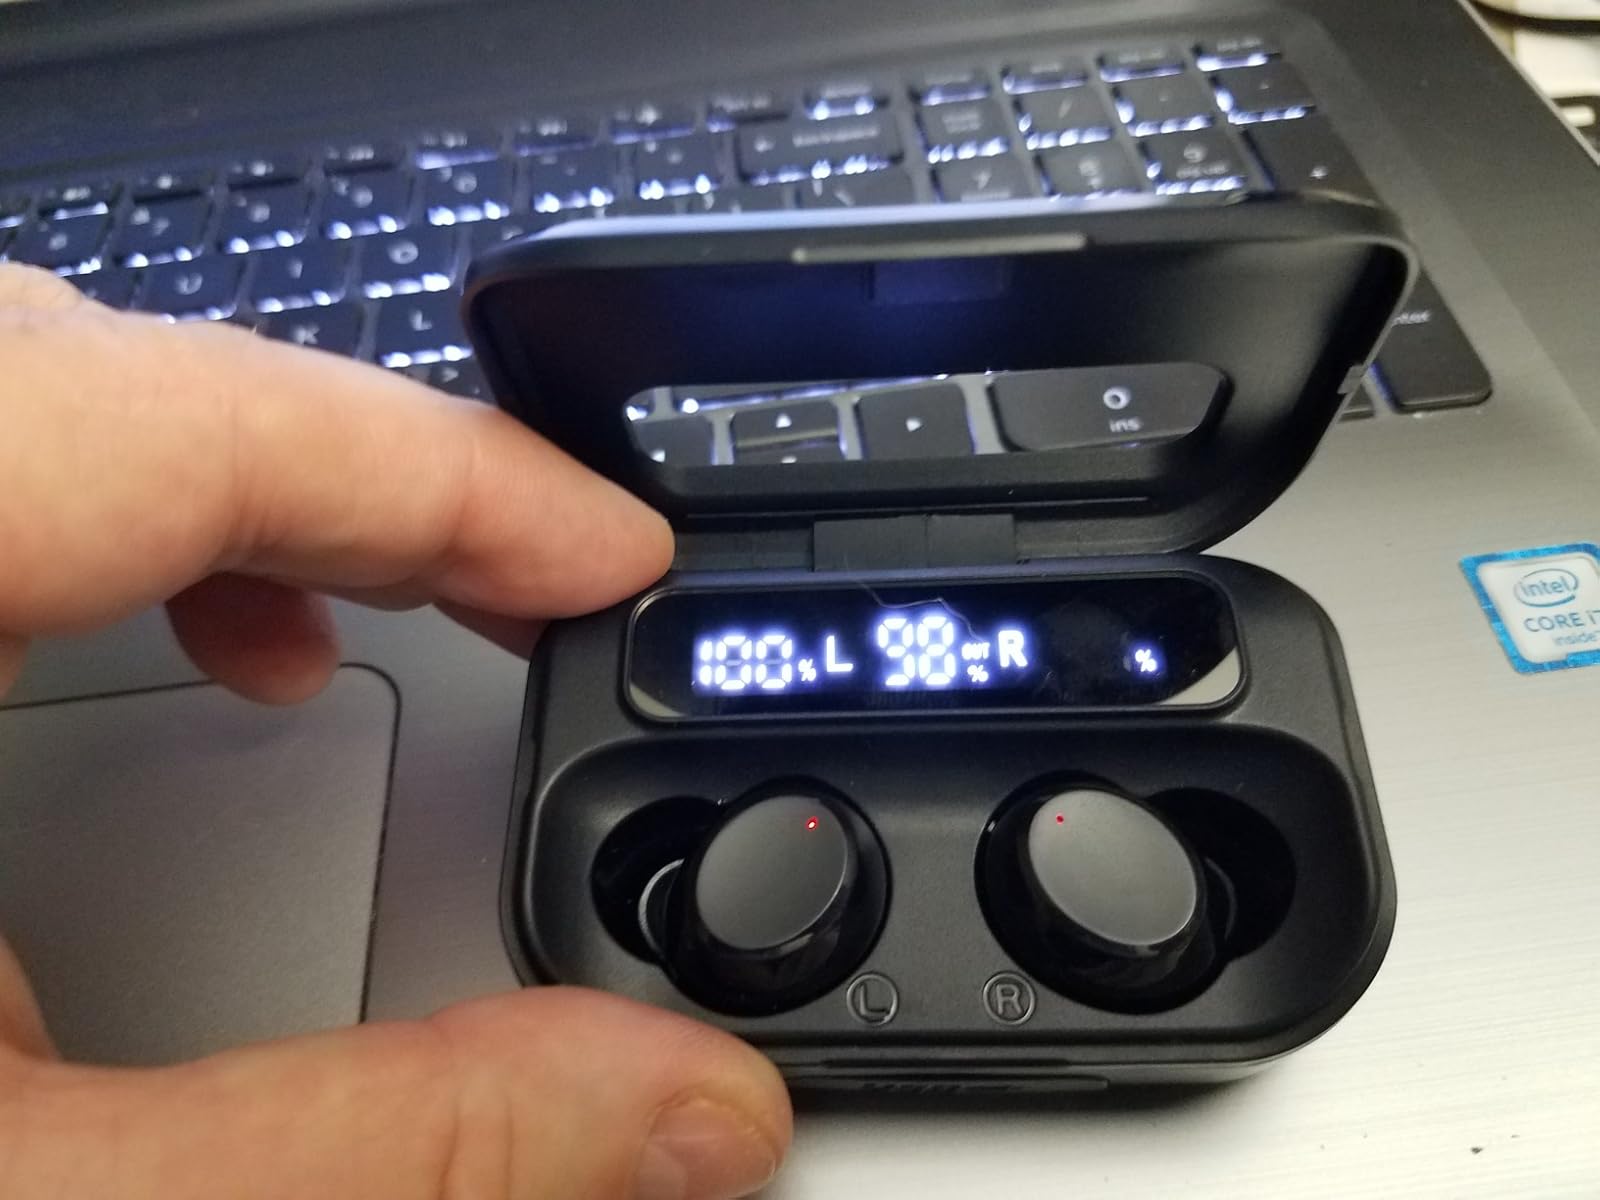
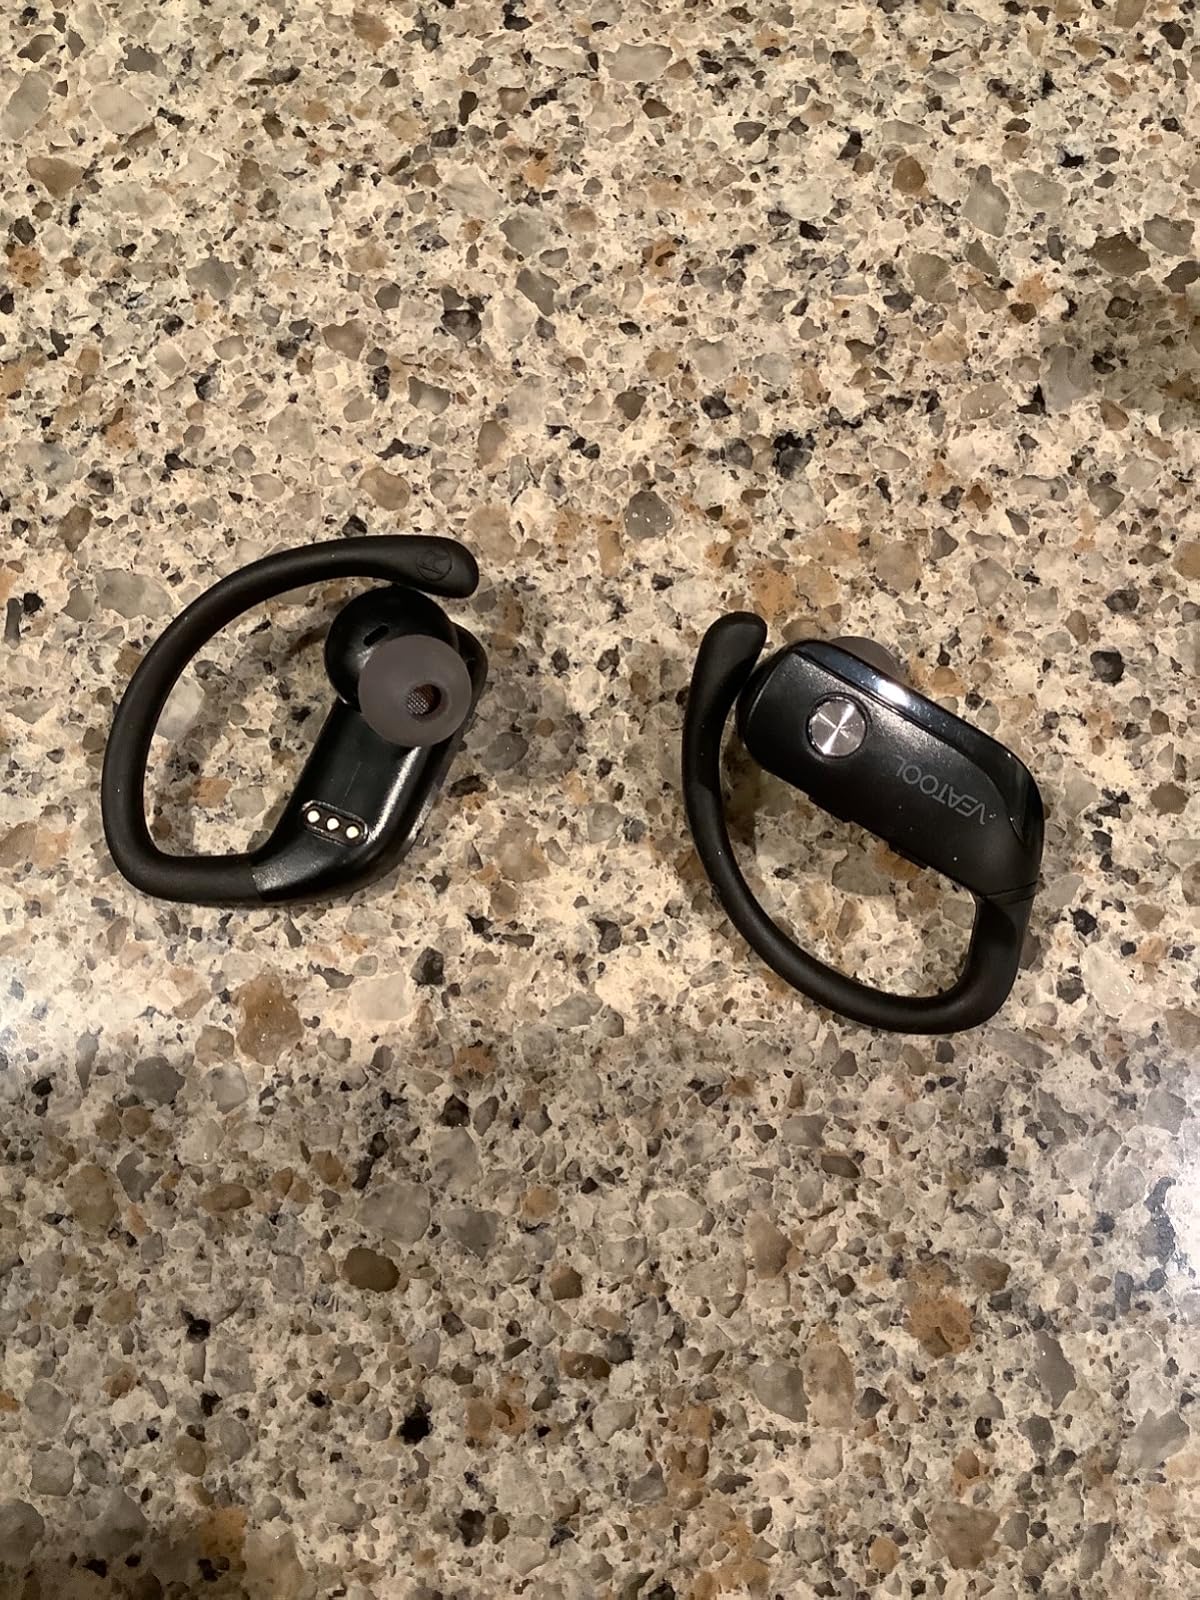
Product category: earbuds
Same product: no